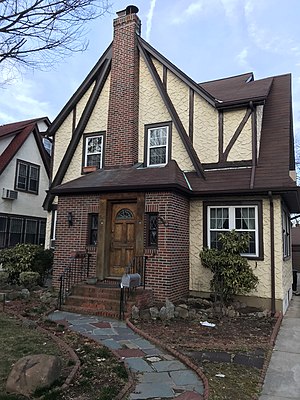
Donald Trump
Donald John Trump er en amerikansk forretningsmand, tv-personlighed og republikansk politiker. Han er USA's 45. præsident, og den nuværende præsident i USA. Trump tiltrådte som præsident d. 20. januar 2017, efter at han havde vundet præsidentvalget d. 8. november 2016 over bl.a. den demokratiske modkandidat, Hillary Clinton.